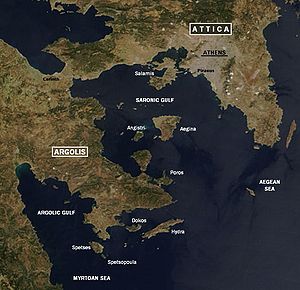
Saroniske Bugt
Saroniske Bugt
Saroniske Bugt eller Éginabugten er en bugt i det Ægæiske Hav, mellem østkysten af Peloponnes og Athen. Inderst i bugten danner Korinthkanalen en forbindelse til Korinthbugten og Ioniske Hav.